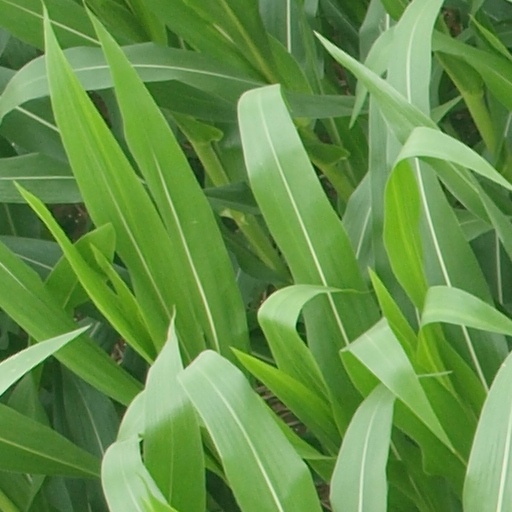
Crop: maize; corn